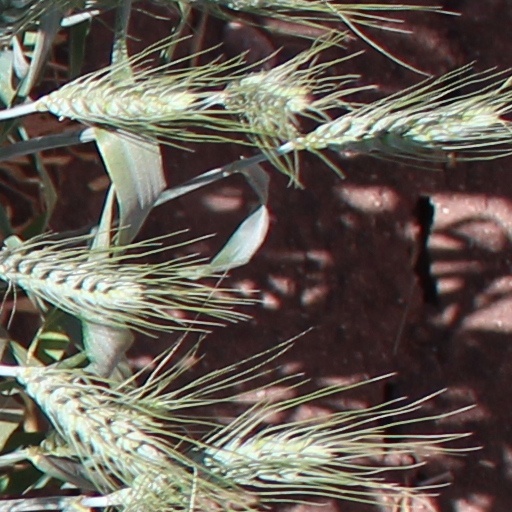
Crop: wheat